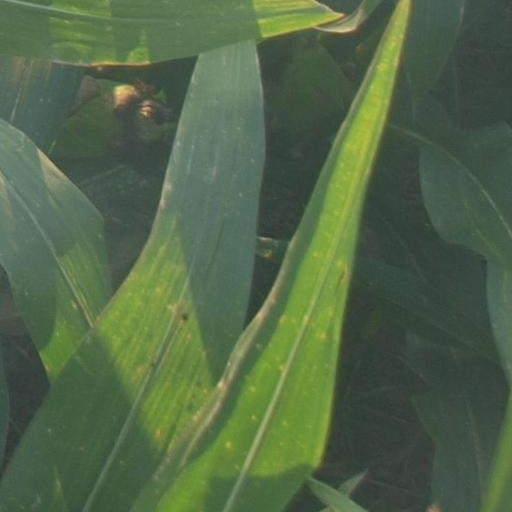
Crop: maize; corn